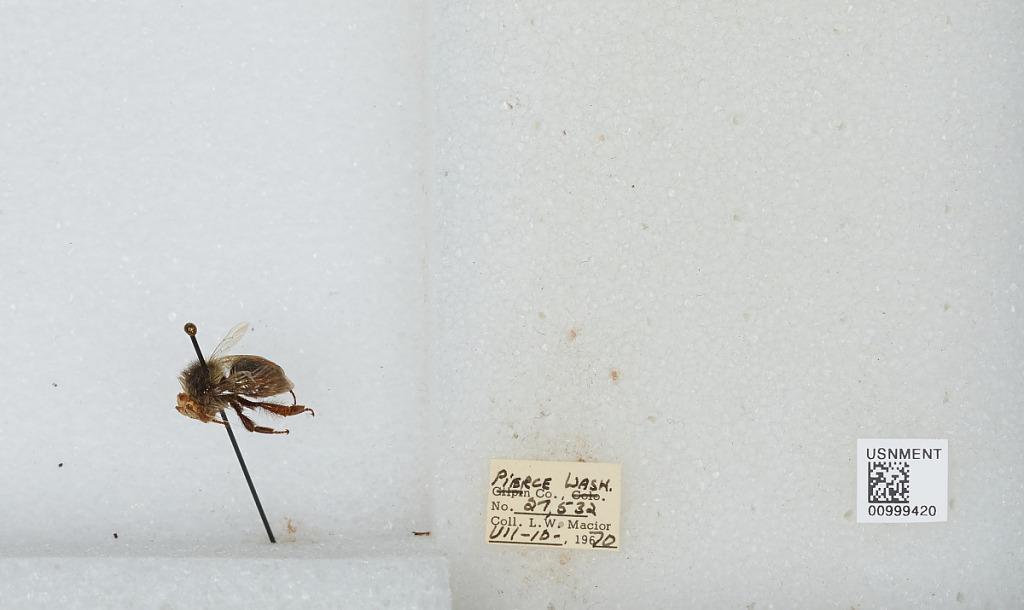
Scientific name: Bombus (Pyrobombus) melanopygus Nylander
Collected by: L. Macior
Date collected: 1970-7-10
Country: United States
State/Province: Washington
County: Pierce
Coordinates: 47.05, -122.12